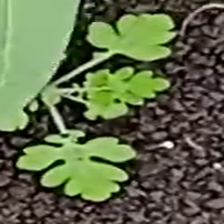
Weed species: Gajar_gavat_(Parthenium hysterophorus)